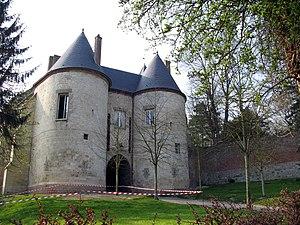
Lucheux est une commune française située dans le département de la Somme en région Hauts-de-France.
Cet article recense les monuments historiques de la Somme, en France.
La liste des mottes castrales et châteaux à mottes recense les fortifications de terre élevées durant le Moyen Âge comme : les enceintes de terres, les mottes castrales ou « château de terre », les maisons fortes à plate-forme fossoyées et les châteaux de pierre édifiés postérieurement sur une motte, désignés comme « châteaux à motte » ou « châteaux de terre », tous pays confondus. Les sites fortifiés sont classés par pays.
Le château de Lucheux est situé sur le territoire de la commune de Lucheux au nord du département de la Somme.